PNR North Main Line

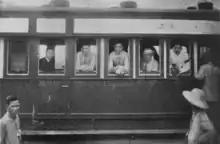
Aguinaldo's railcar 1898. The train was one of Aguinaldo's ways to retreat.

Manila Railway trains were used by both the Philippine Revolutionary Army and the United States Army forces during the Philippine–American War. President Emilio Aguinaldo and his cabinet ministers used First Class car Z4 as their primary method of travel on the railroad, especially during their retreat to northern Luzon. On the other hand, the advancing American forces used the Manila Railway to carry freight and Army soldiers. Trains were also used as mobile hospitals, carrying soldiers who were either injured or killed during the fighting. A river bridge in Bamban, Tarlac was destroyed along with one of the "Dagupan" class locomotives used by the US Army. This is to prevent the American advance to Central Luzon. However, the efforts to sabotage the network were futile as Filipino forces were eventually defeated and President Aguinaldo was captured in 1901.